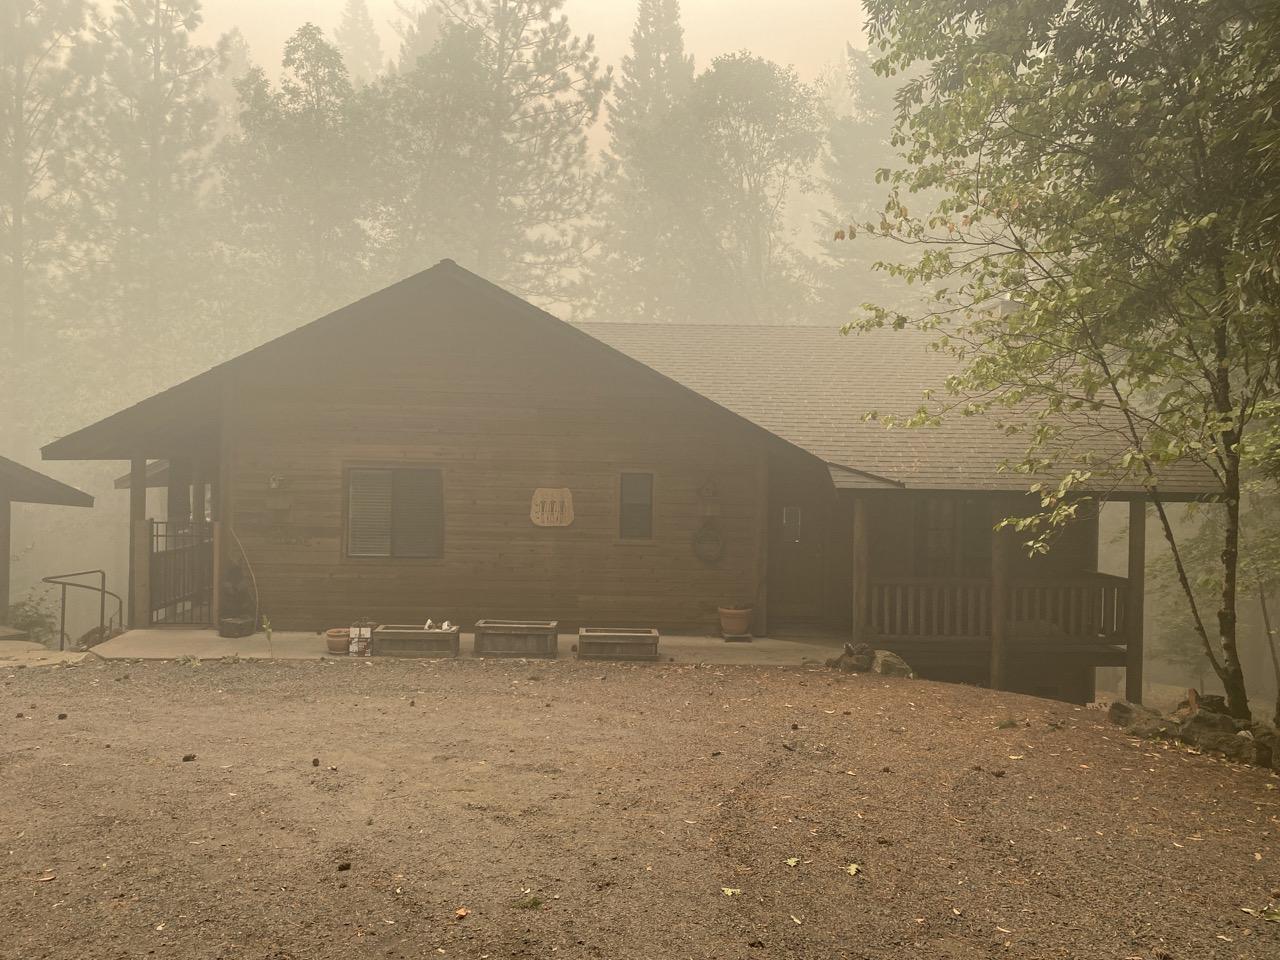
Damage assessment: no_damage